Mud

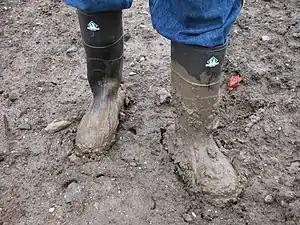
A pair of muddy Wellington boots

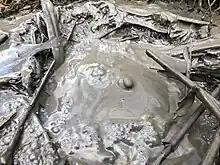
Gamo mud volcano in Tokamachi, Japan

Mud (or Middle Dutch) is loam, silt or clay mixed with water. Mud is usually formed after rainfall or near water sources. Ancient mud deposits hardened over geological time to form sedimentary rock such as shale or mudstone (generally called lutites). When geological deposits of mud are formed in estuaries, the resultant layers are termed bay muds. Mud has also been used for centuries as a construction resource for mostly houses and also used as a binder. An Old English word for it was fen, now in most dialects referring to a type of wetland.